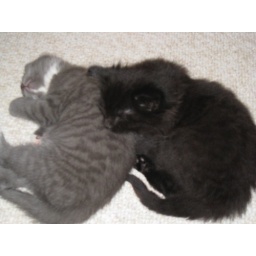
all that playing and wrestling in toilet paper is evidently exhausting.